Abbots Bromley Horn Dance

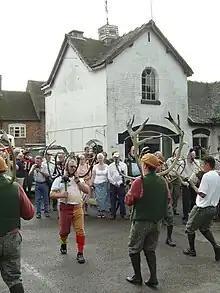
Two dancers carrying antlers advance towards one another

Twelve people perform in the dance: six dancers carrying reindeer horns, a fool, Maid Marian (played by a man wearing women's clothes), a hobby horse, a child with a bow and arrow, a musician, and a child with a triangle. Of these, the two musicians do not dance; their role is only to accompany the dancers. The dancers use the hobby horse's jaw and the bow and arrow as percussion instruments to keep time with the music. The Maid Marian carries a ladle used to collect money; the fool has a bladder on a stick.